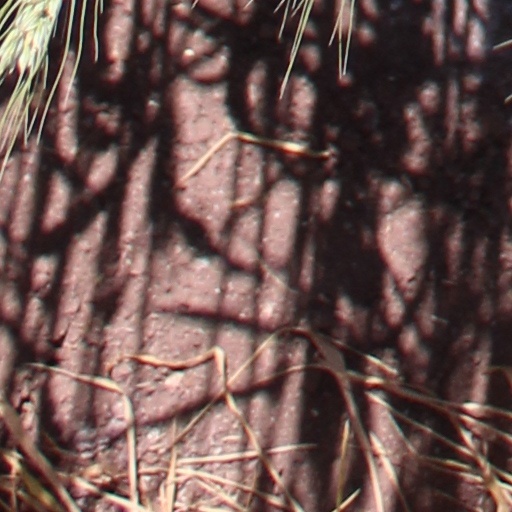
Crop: wheat